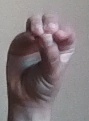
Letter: ha